Big Bertha (drum)

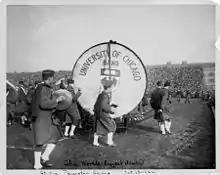
The original Big Bertha with the University of Chicago's band in October 1922.

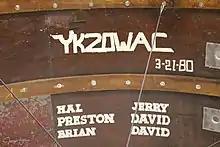
Photo of the inside of the original Big Bertha showing the names of the Kappa Kappa Psi pledges who removed toxic lead paint in 1980.

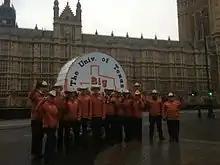
The original Big Bertha and the Bertha Crew in front of the Palace of Westminster while in London for London's New Year's Day Parade on January 1, 2015.

The university claimed the original Big Bertha to be the world's largest drum; it measures in diameter, in depth, stands tall when on its four-wheeled cart and weighs more than .